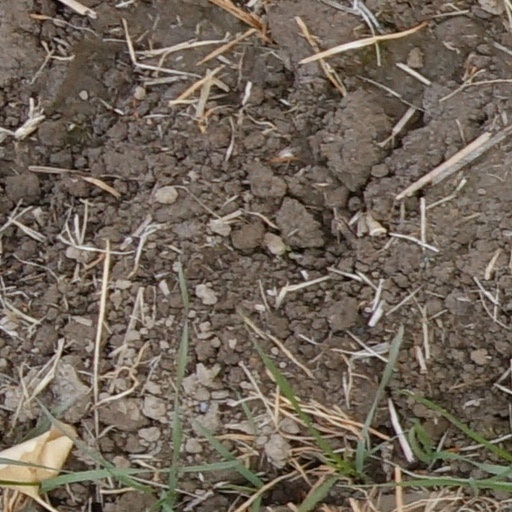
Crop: wheat